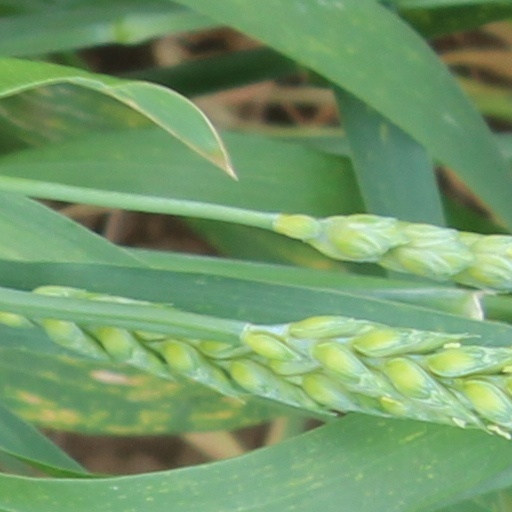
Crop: wheat